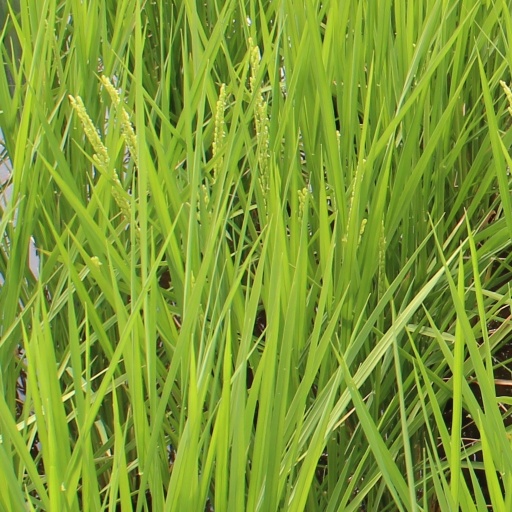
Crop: rice